Asia D'Amato

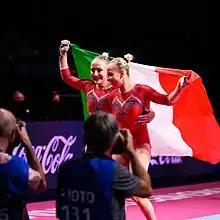
D'Amato (right) and Martina Maggio at the 2022 European Championships

In June D'Amato competed at the Mediterranean Games alongside Angela Andreoli, Alice D'Amato, Martina Maggio, and Giorgia Villa. Together they won gold in the team competition, over five points ahead of second place France. Individually D'Amato won silver in the all-around and on balance beam behind compatriot Maggio and won gold on vault and floor exercise.